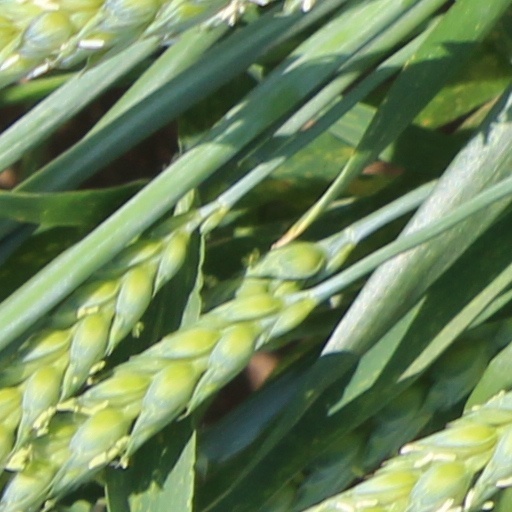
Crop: wheat